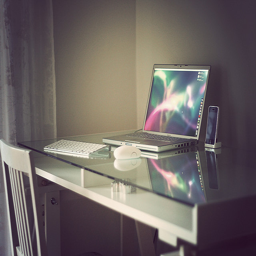
A modern glass desk with a laptop and docked smartphone.
a glass top desk with a laptop open on it
The desk has a glass top on it.
A laptop with a phone sits on a desk.
A laptop with a colorful screen is sitting on a glass top desk.